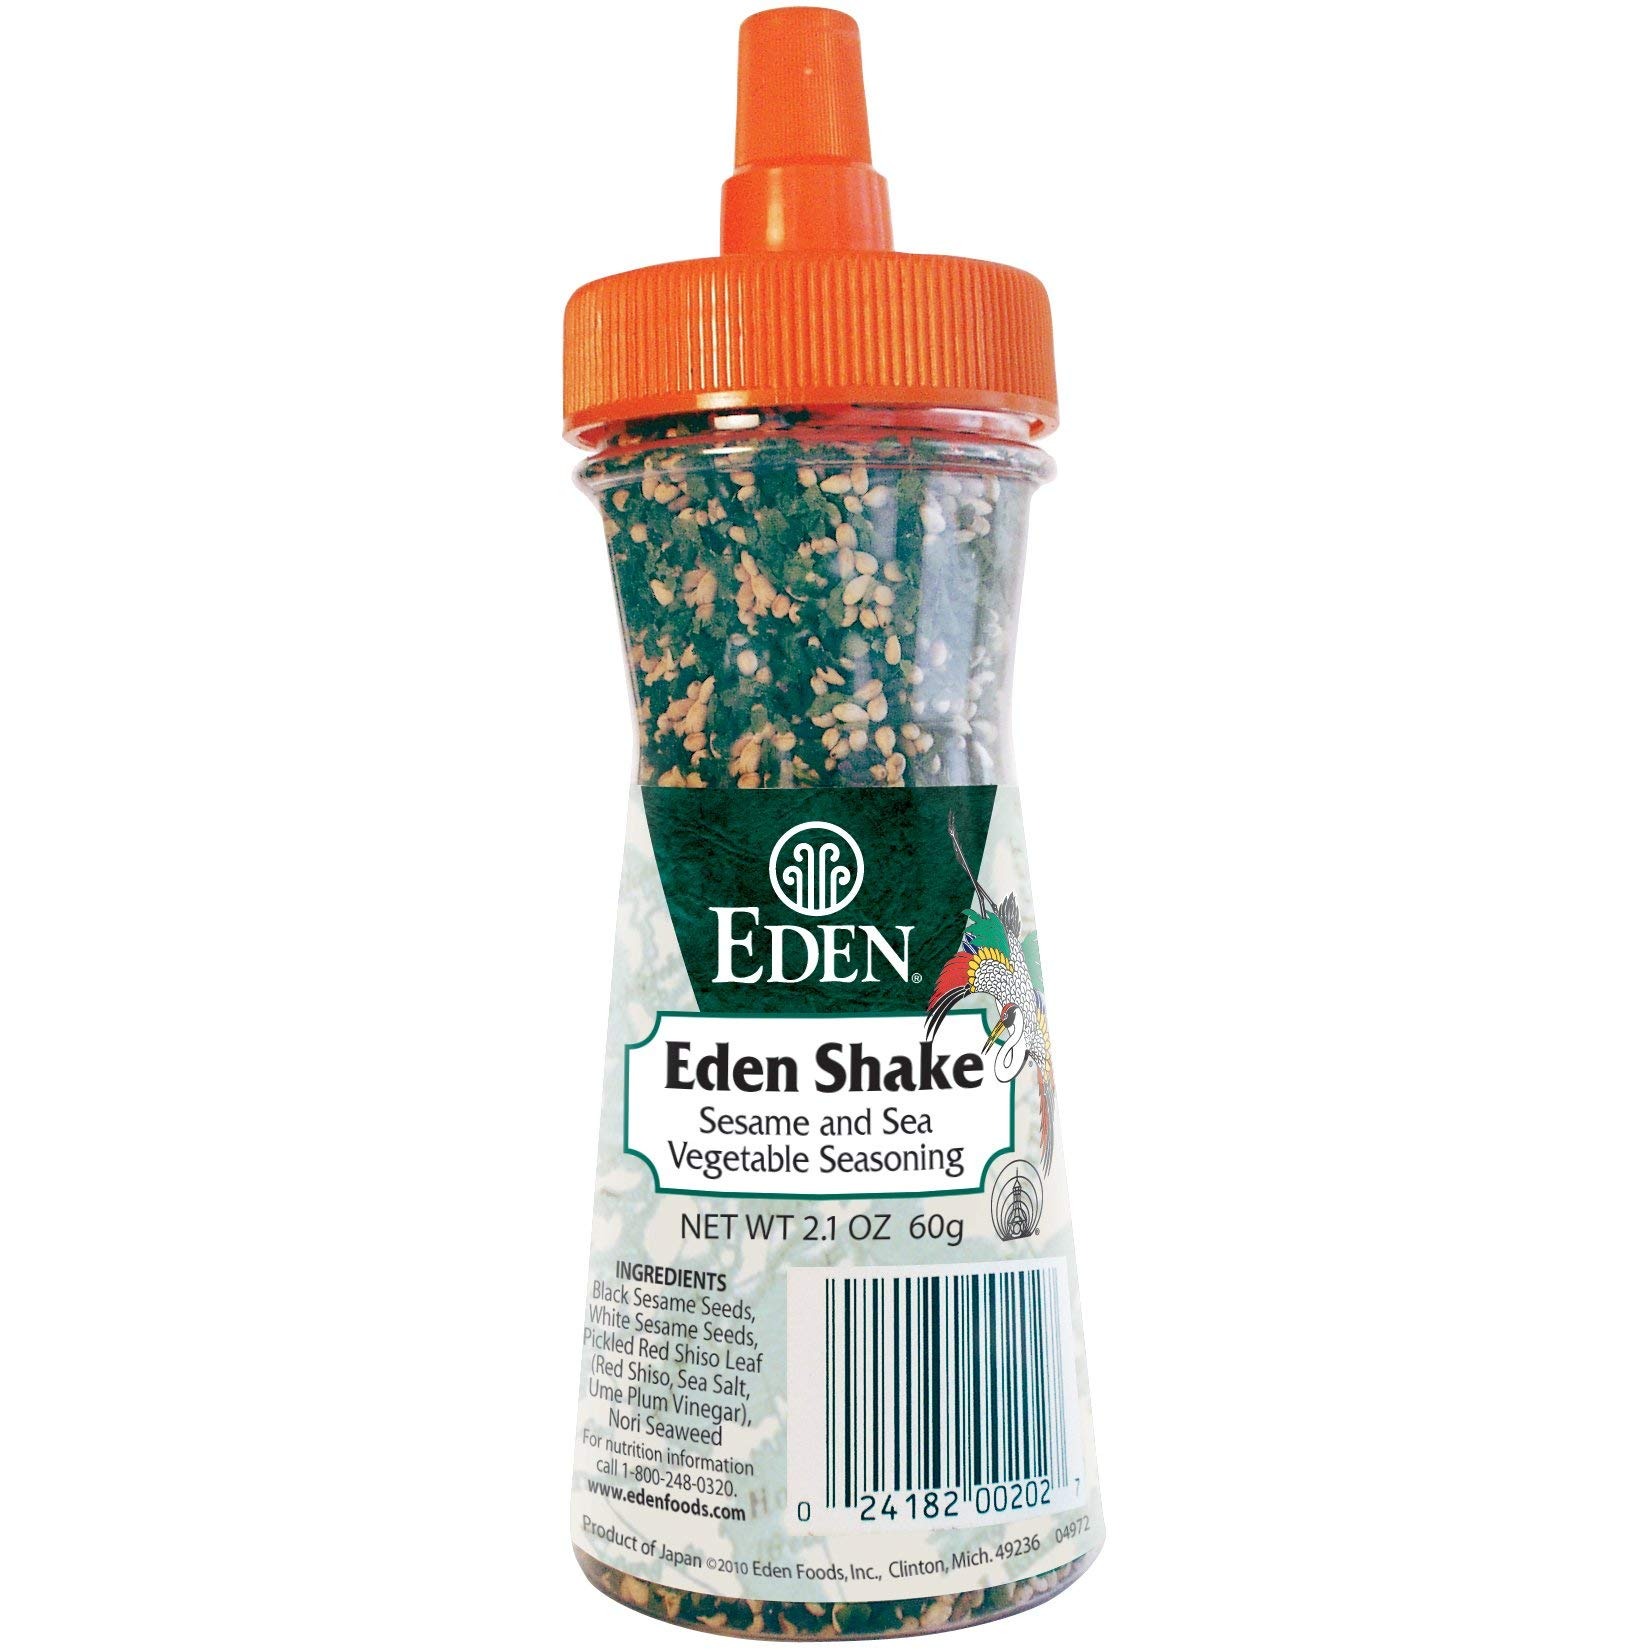
Item Name: Eden Shake, Furikake, Sesame & Sea Vegetable Seasoning, 2.1 Ounce (Pack of 1)
Bullet Point 1: Fat Free
Bullet Point 2: Very Low Sodium
Bullet Point 3: Made with All Natural Materials - No Chemicals EVER Used
Value: 2.1
Unit: Ounce

Price: 9.99